Answer in natural language. Estimate the real world distances between objects in the image. Which object is closer to Television, Doorway or Window? Choose between the following options: Doorway or Window
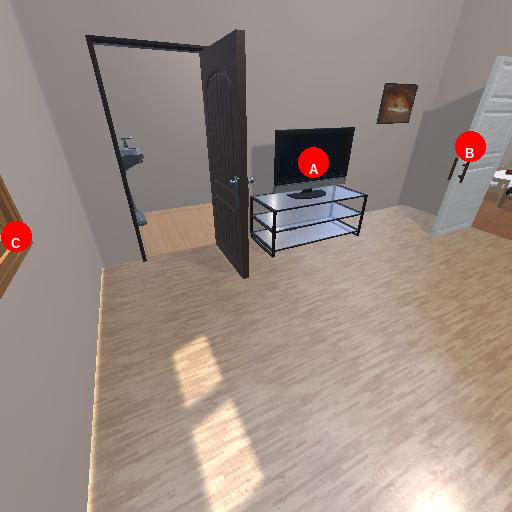
<answer>Window</answer>